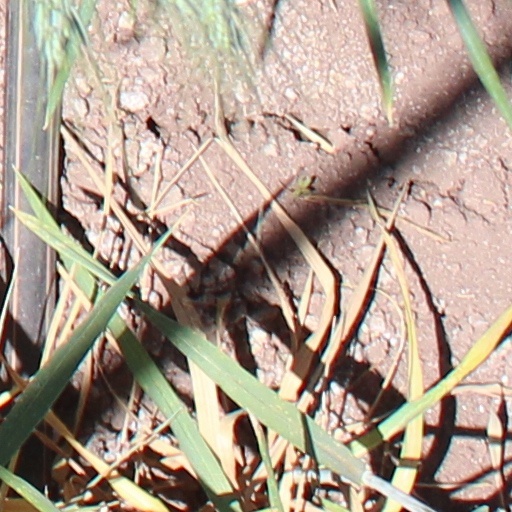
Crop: wheat